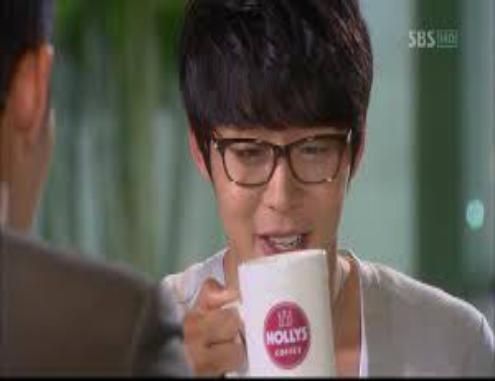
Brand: Hollys Coffee
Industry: Food